Dragon Ball Xenoverse

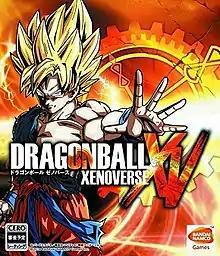
Japanese cover art featuring Super Saiyan Goku

is an action role-playing fighting game based on the "Dragon Ball" franchise developed by Dimps and published by Bandai Namco Games. It was released in February 2015 for PlayStation 3, PlayStation 4, Xbox 360, Xbox One, and Microsoft Windows.